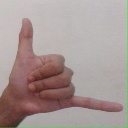
अक्षर: द